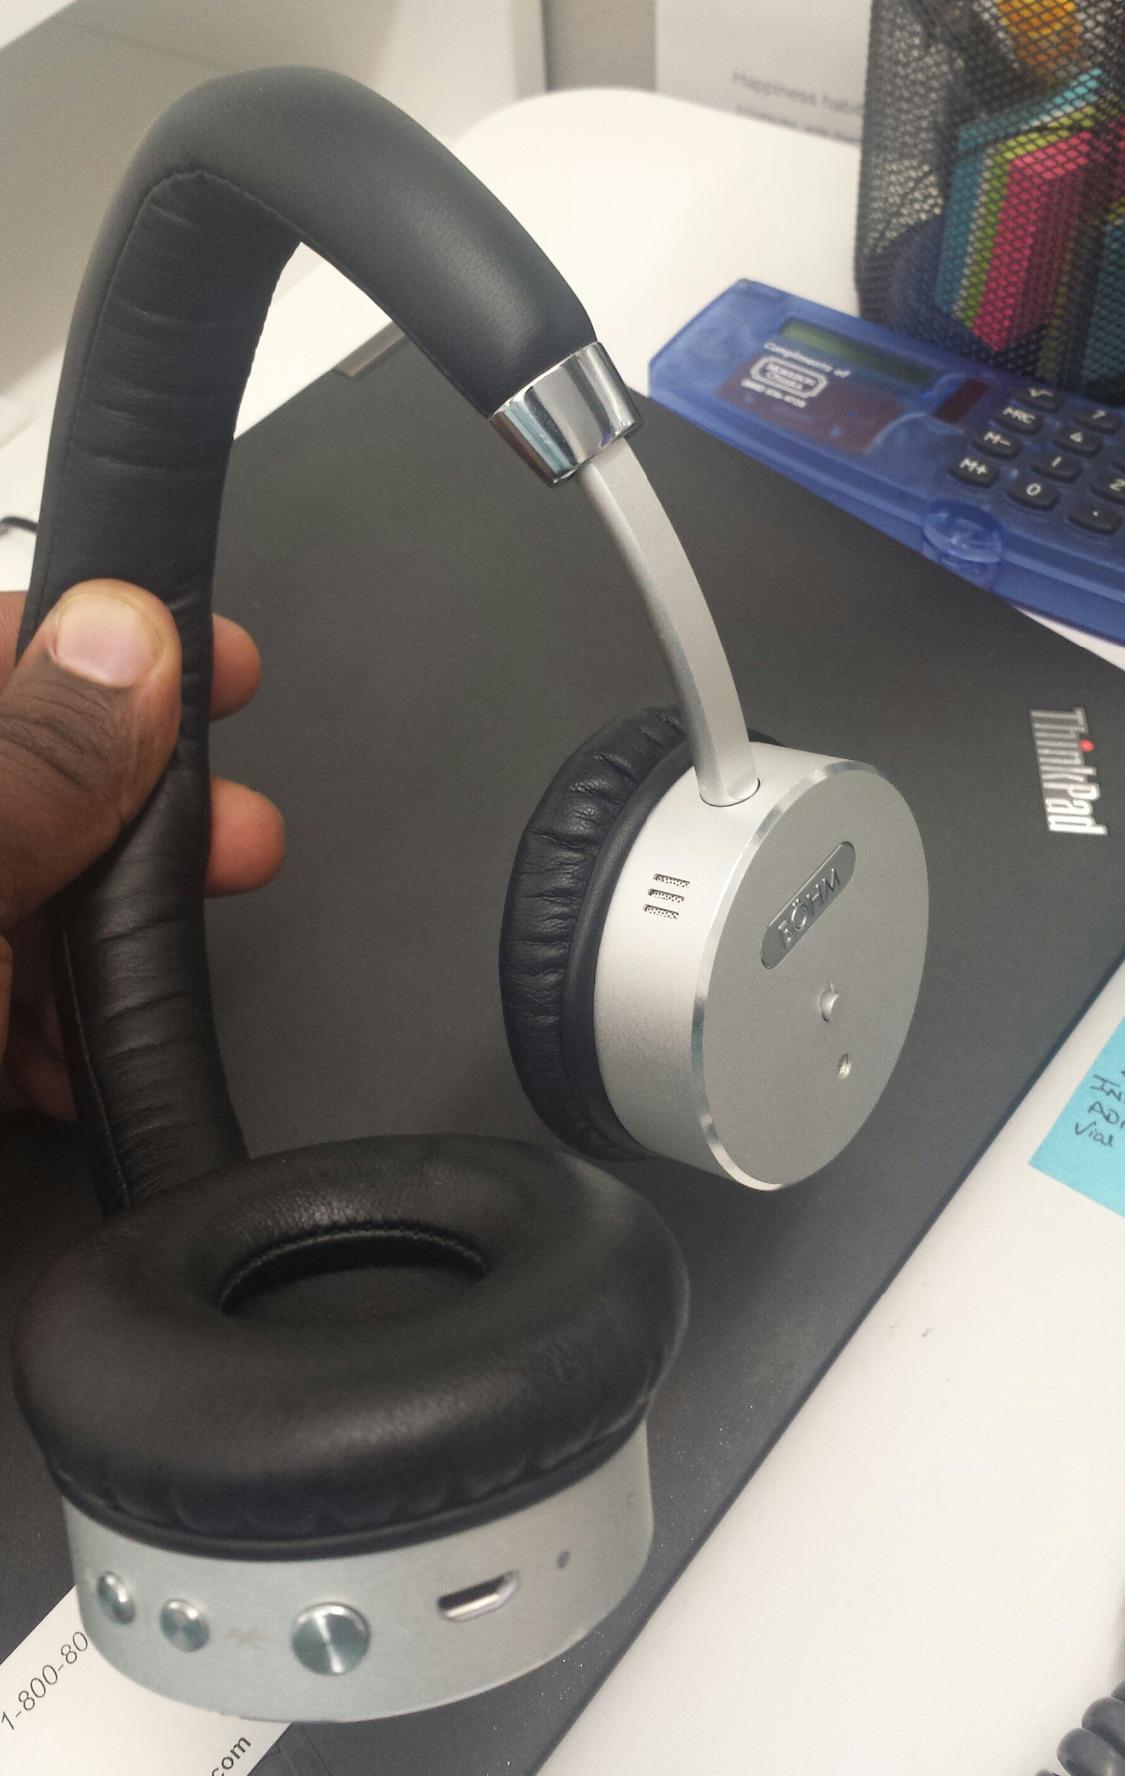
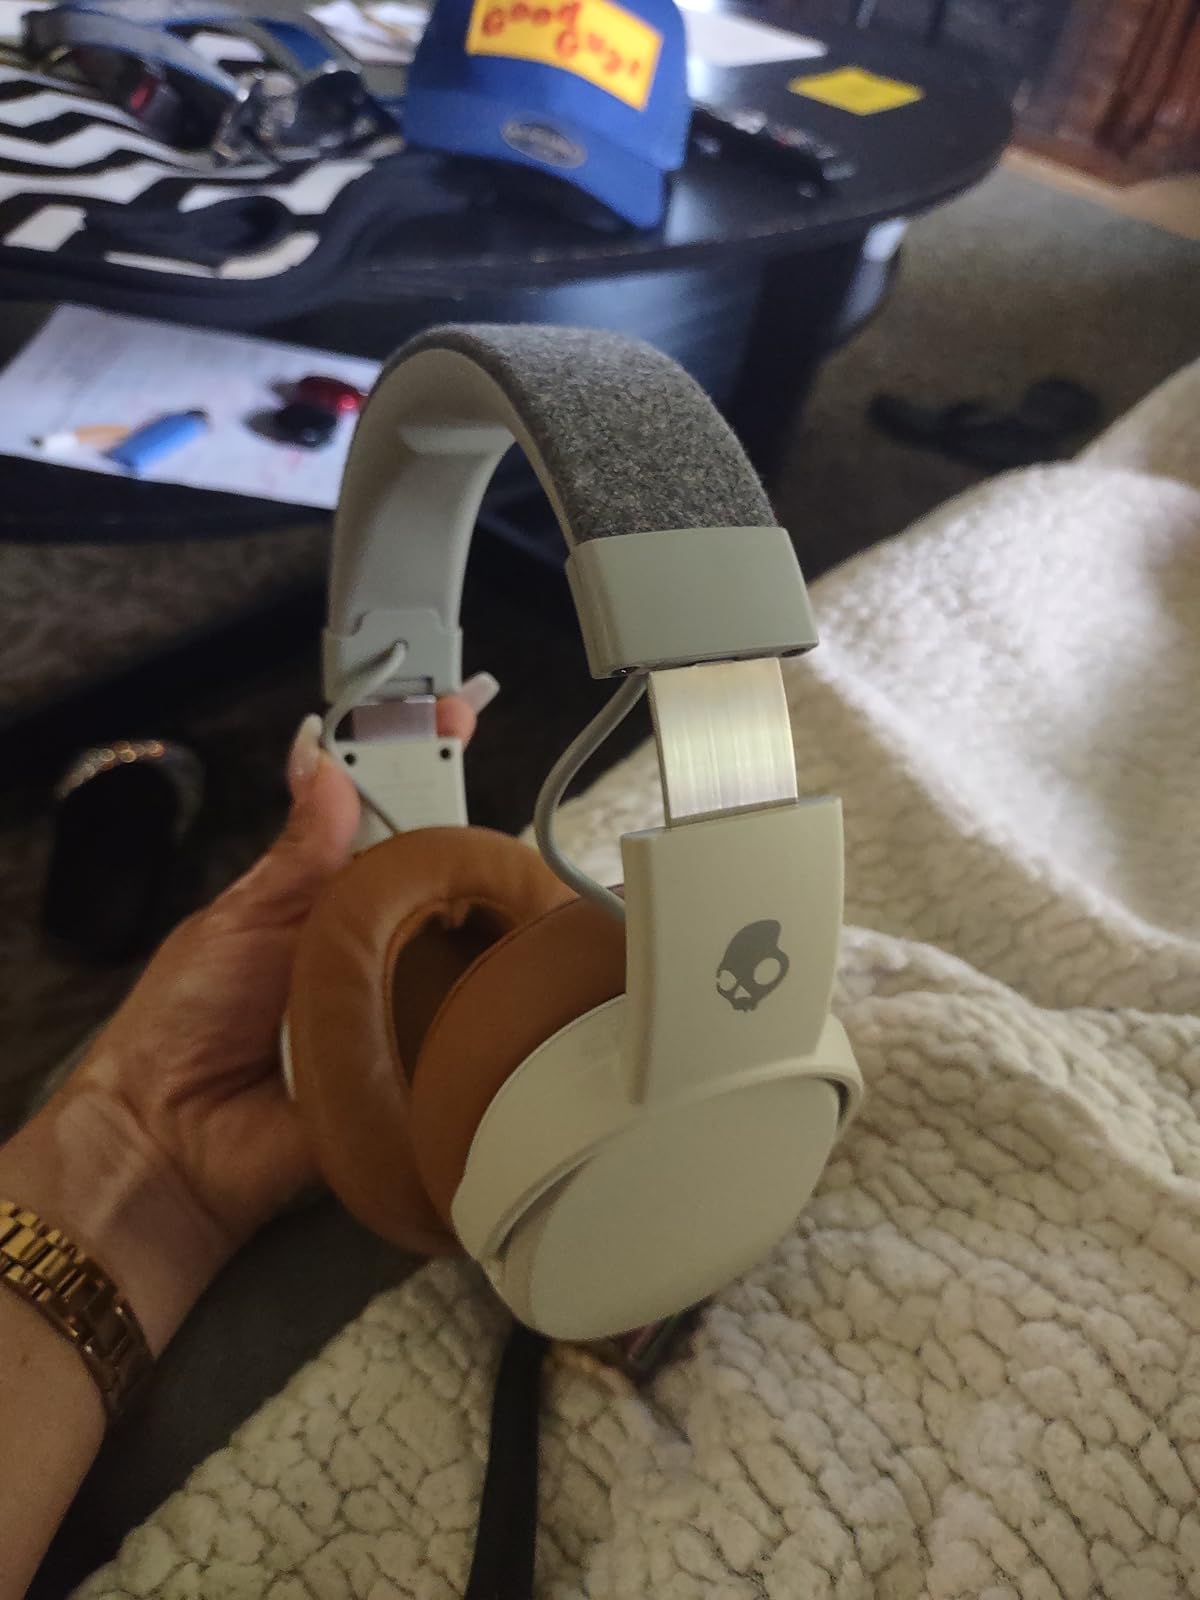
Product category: headphones
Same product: no